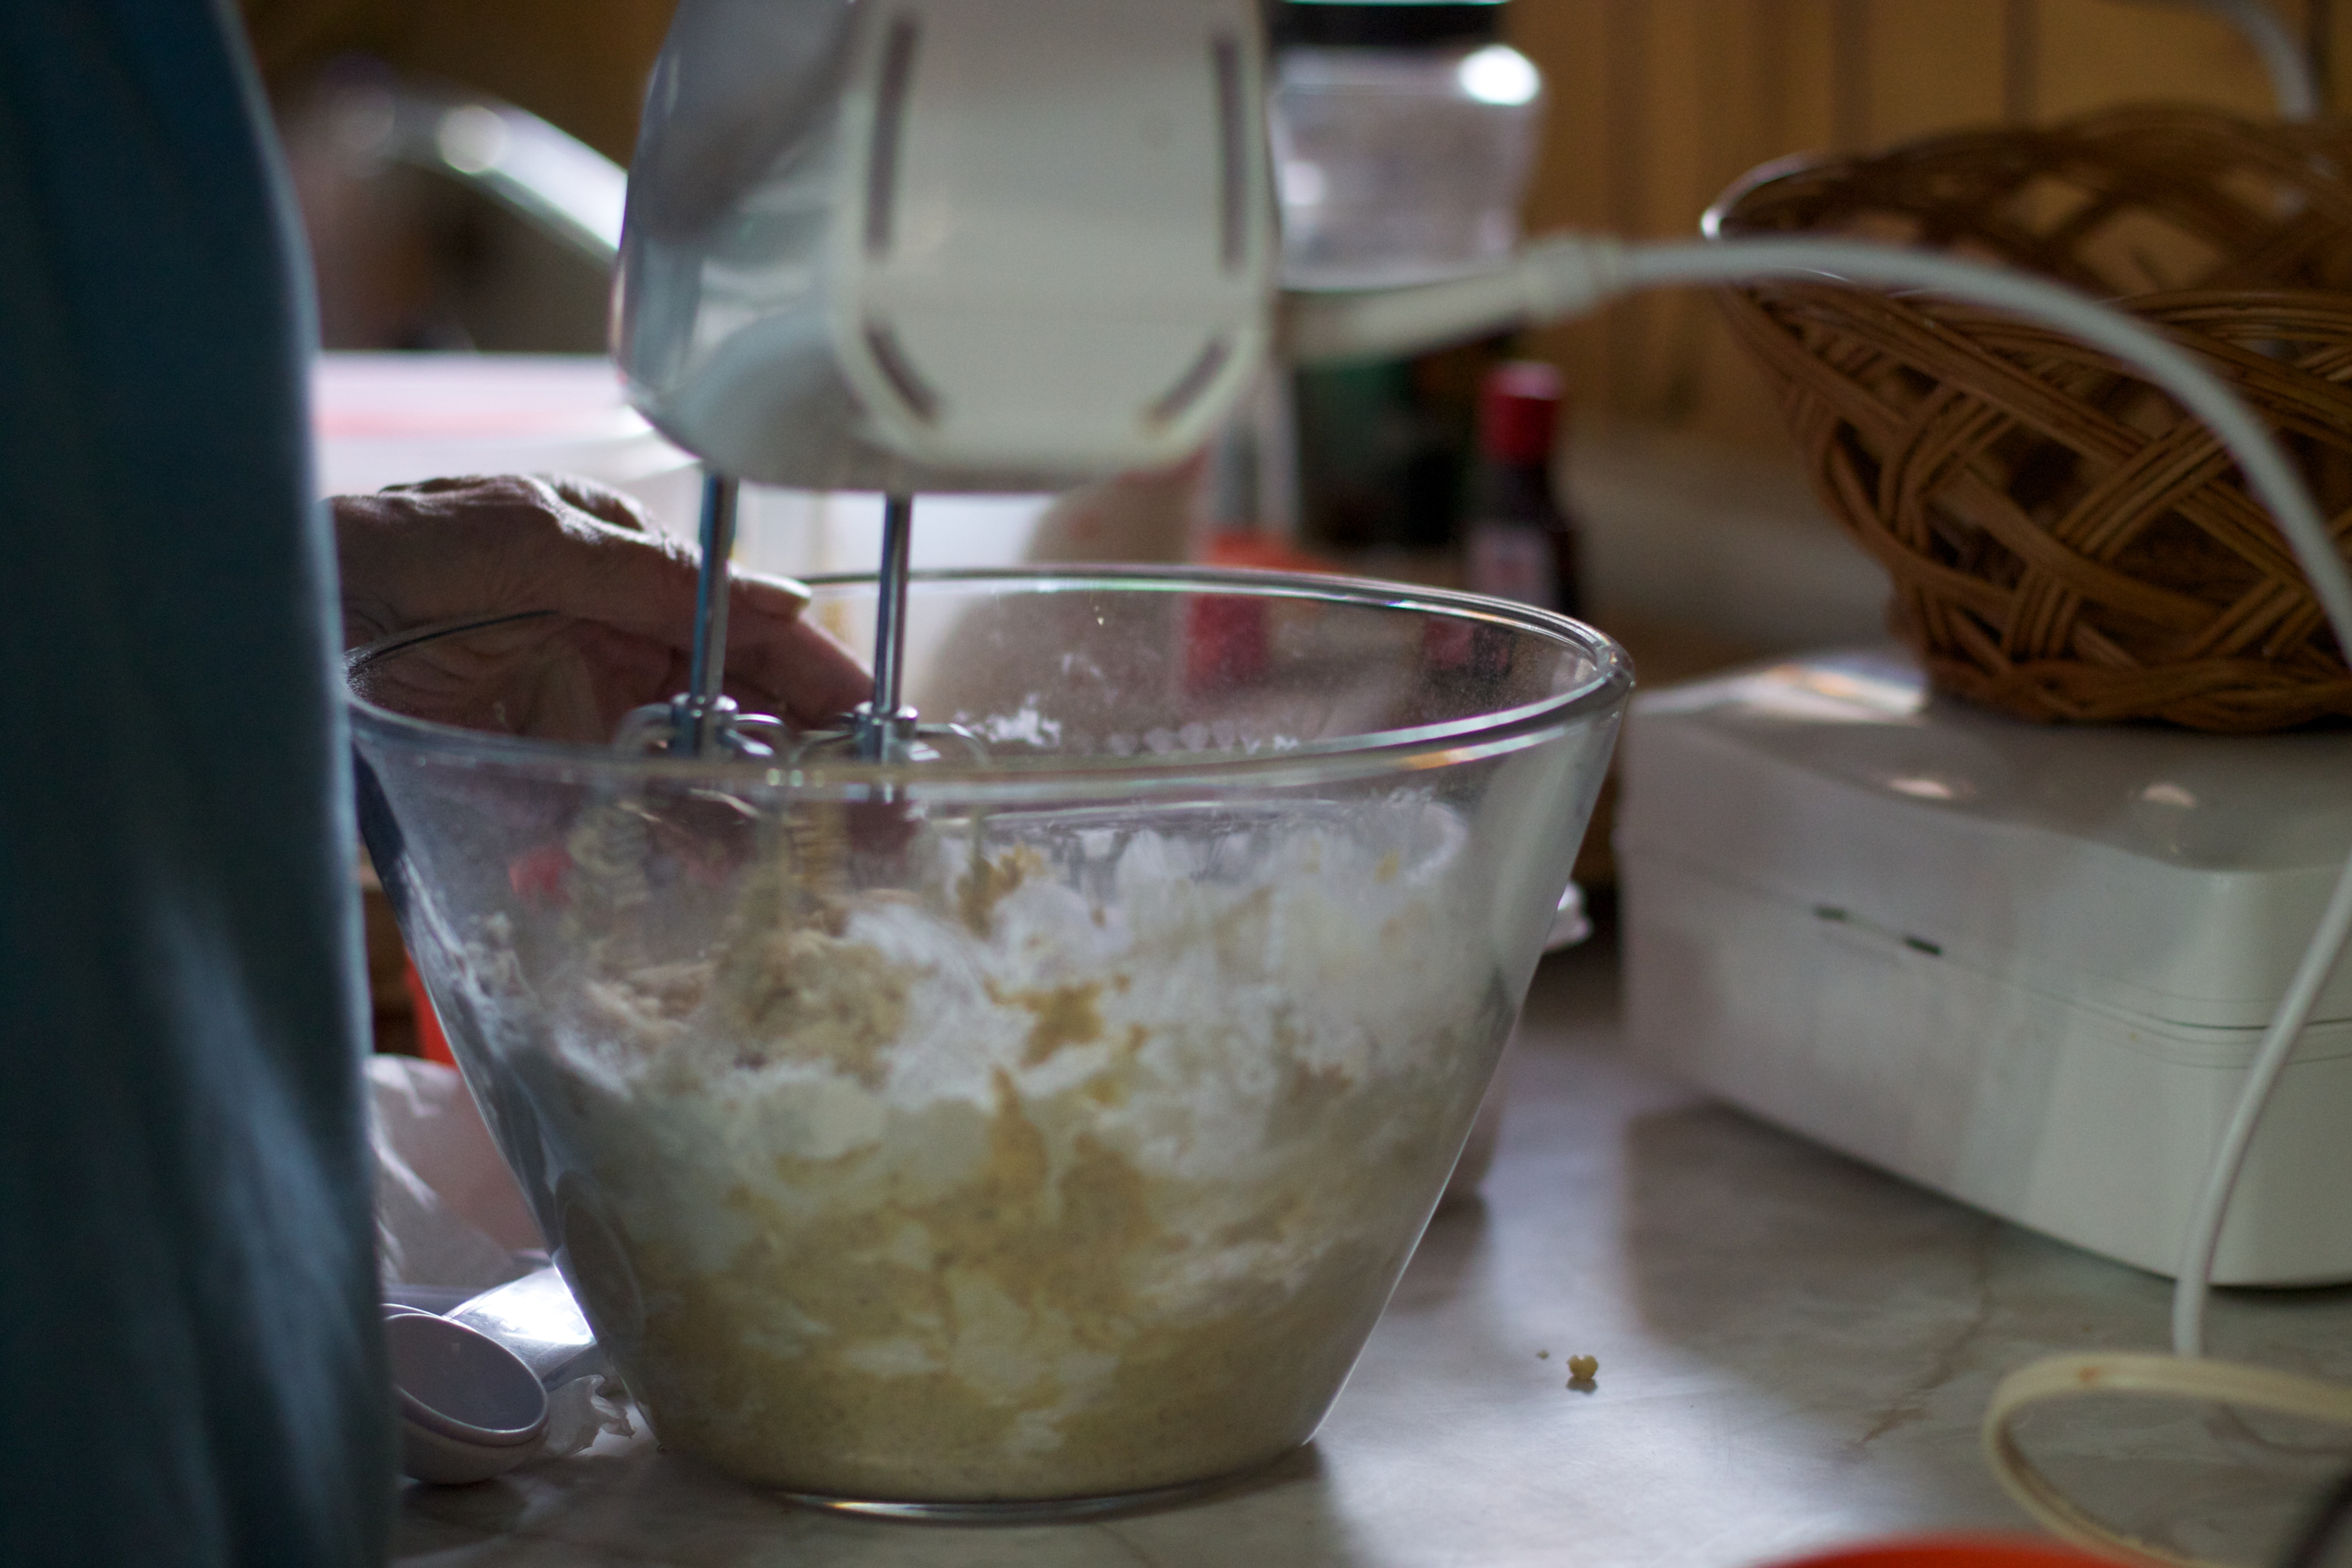
dish, meal, food, drink, breakfast, cookie, dessert, cuisine